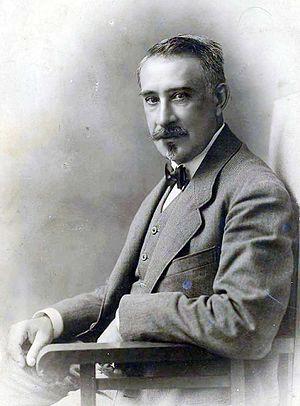
Guiorgui « Guigo » Gabachvili est un peintre géorgien né le 9 novembre 1862 à Tbilissi et mort le 28 octobre 1936 près de Kobouleti, en Adjarie.